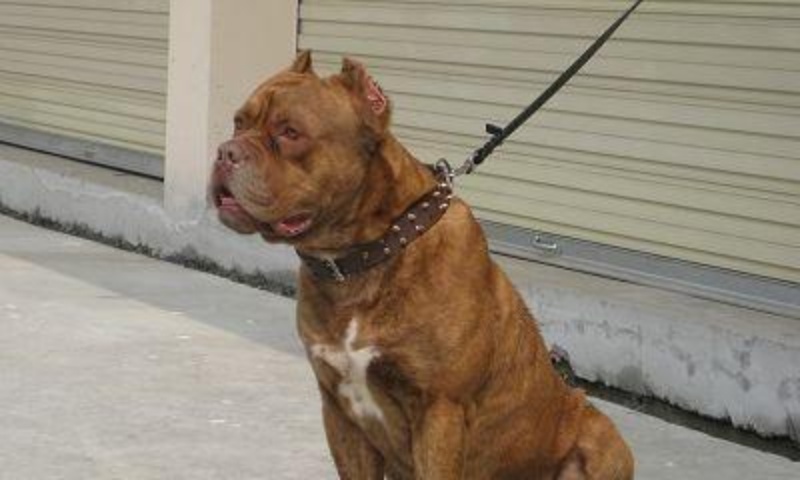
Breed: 253-n000105-Cane_Carso